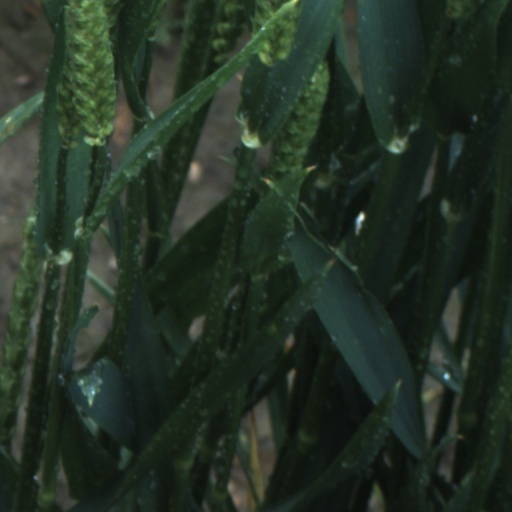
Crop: wheat